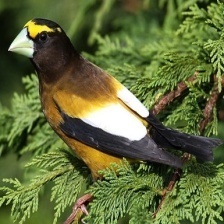
Species: EVENING GROSBEAK
Scientific name: COCCOTHRAUSTES VESPERTINUS